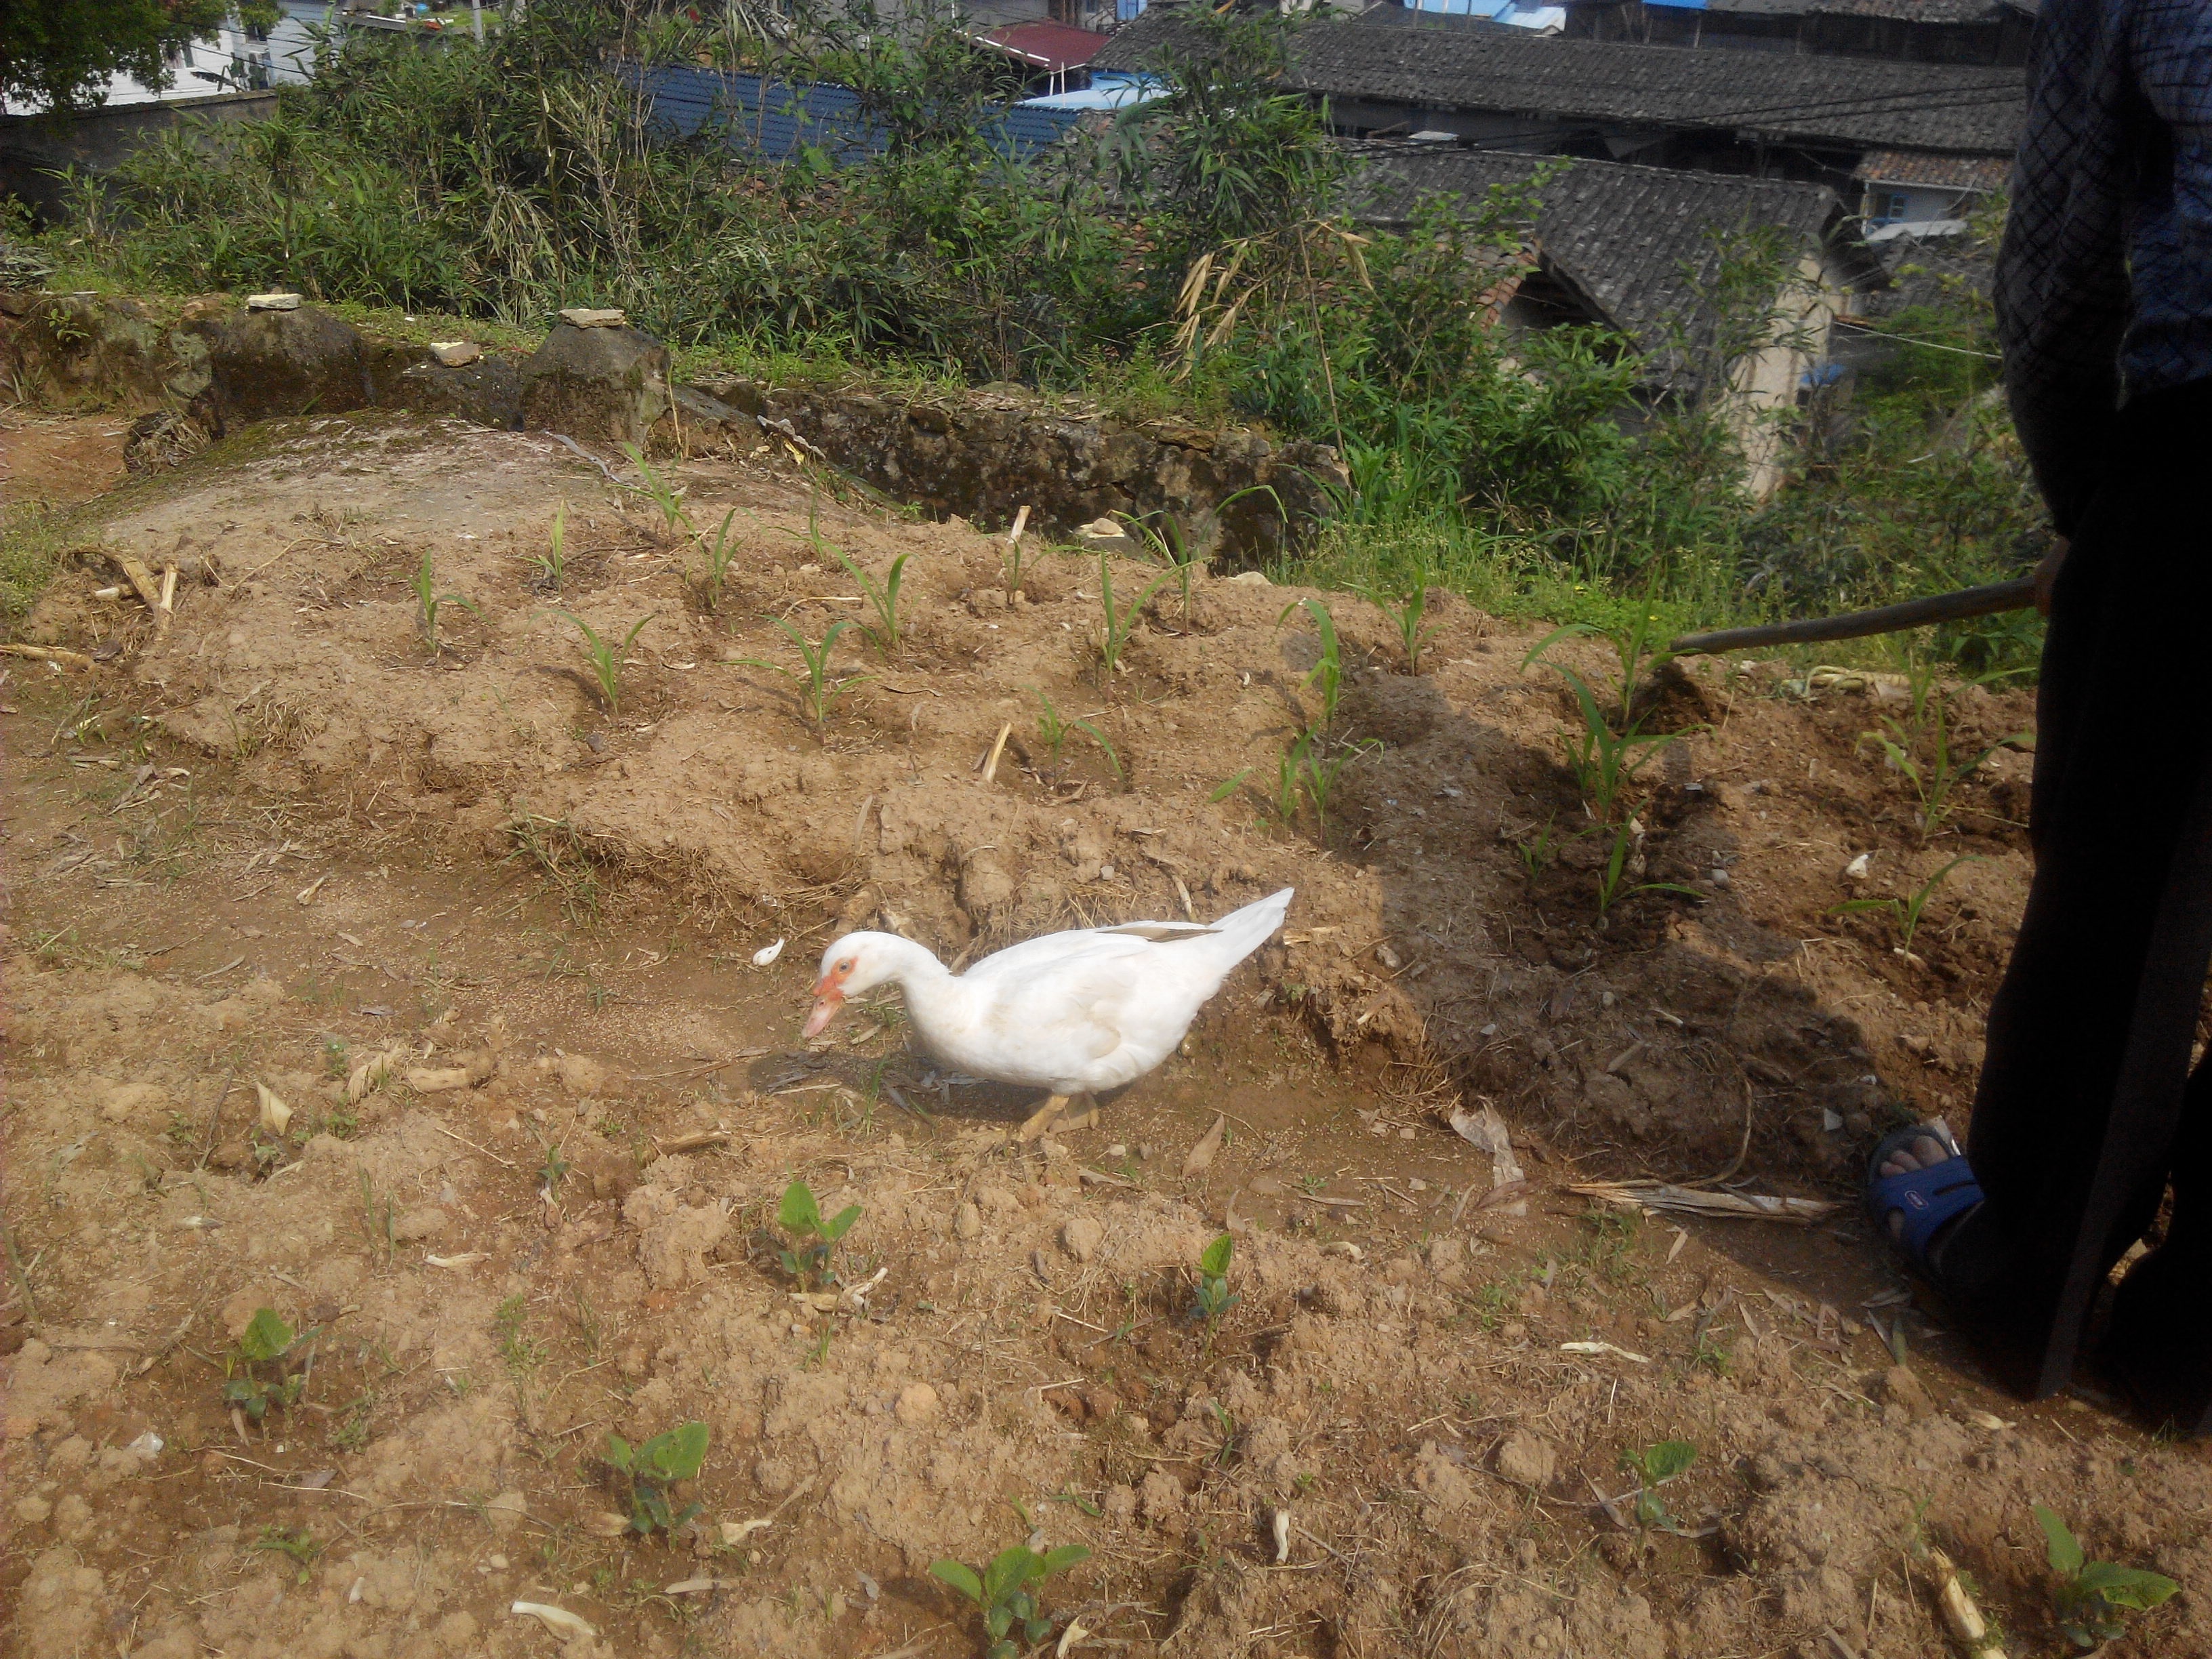
bird, wildlife